YMCA Camp Wanakita

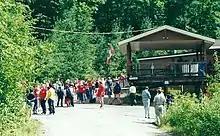
One of the entrances to the core.

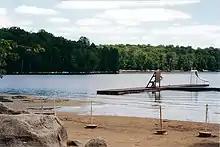
The H-dock floating in Koshlong Lake.

The swimming area has a slide, a basketball net, a water trampoline and an inflatable iceberg. Campers are tested for their swimming ability when they arrive at the camp. Testing is done at a dock that has the shape of an H. The top of the H and the bottom of the H can both be used to swim lengths. At 12.5 metres, the length of the H-dock is around half of the length of a standard pool.